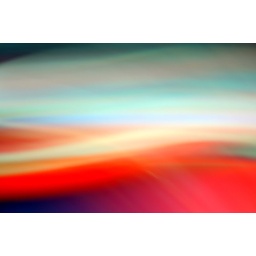
Here is a red candle under a lamp light. i thought to switch it to see only colours...